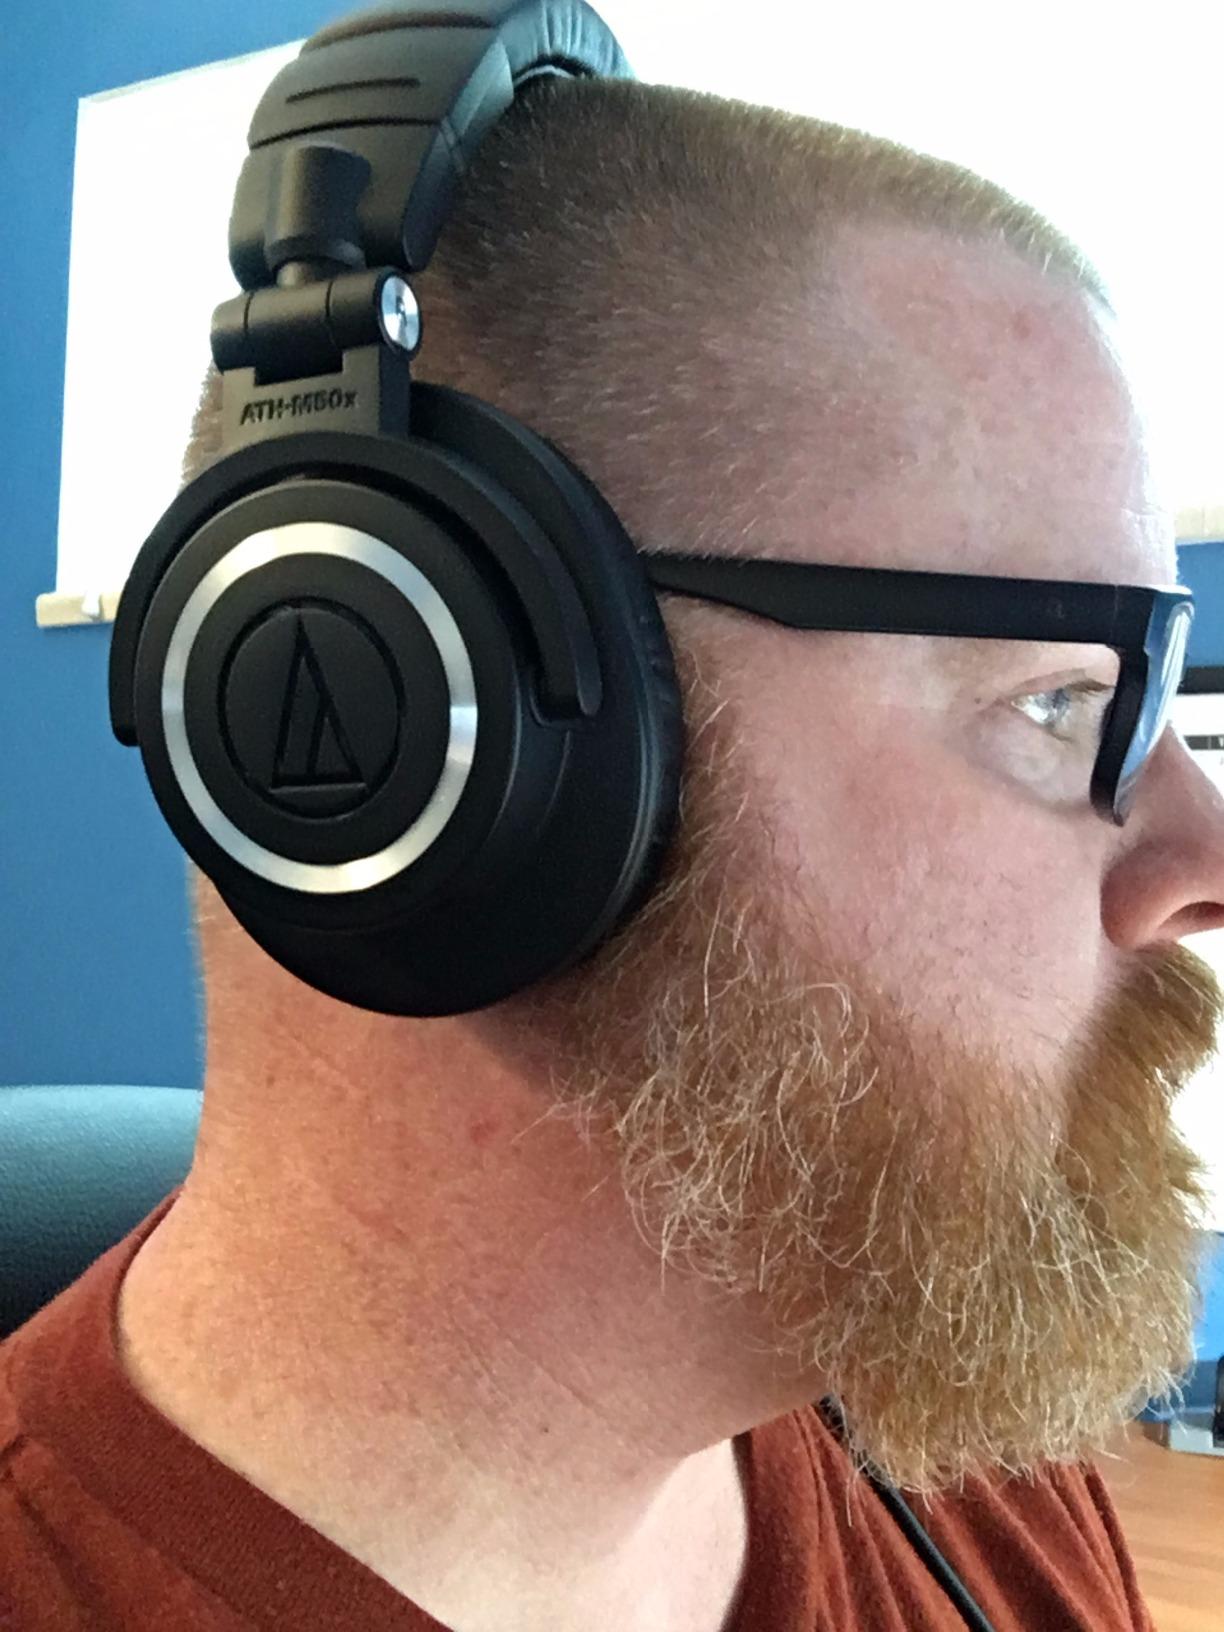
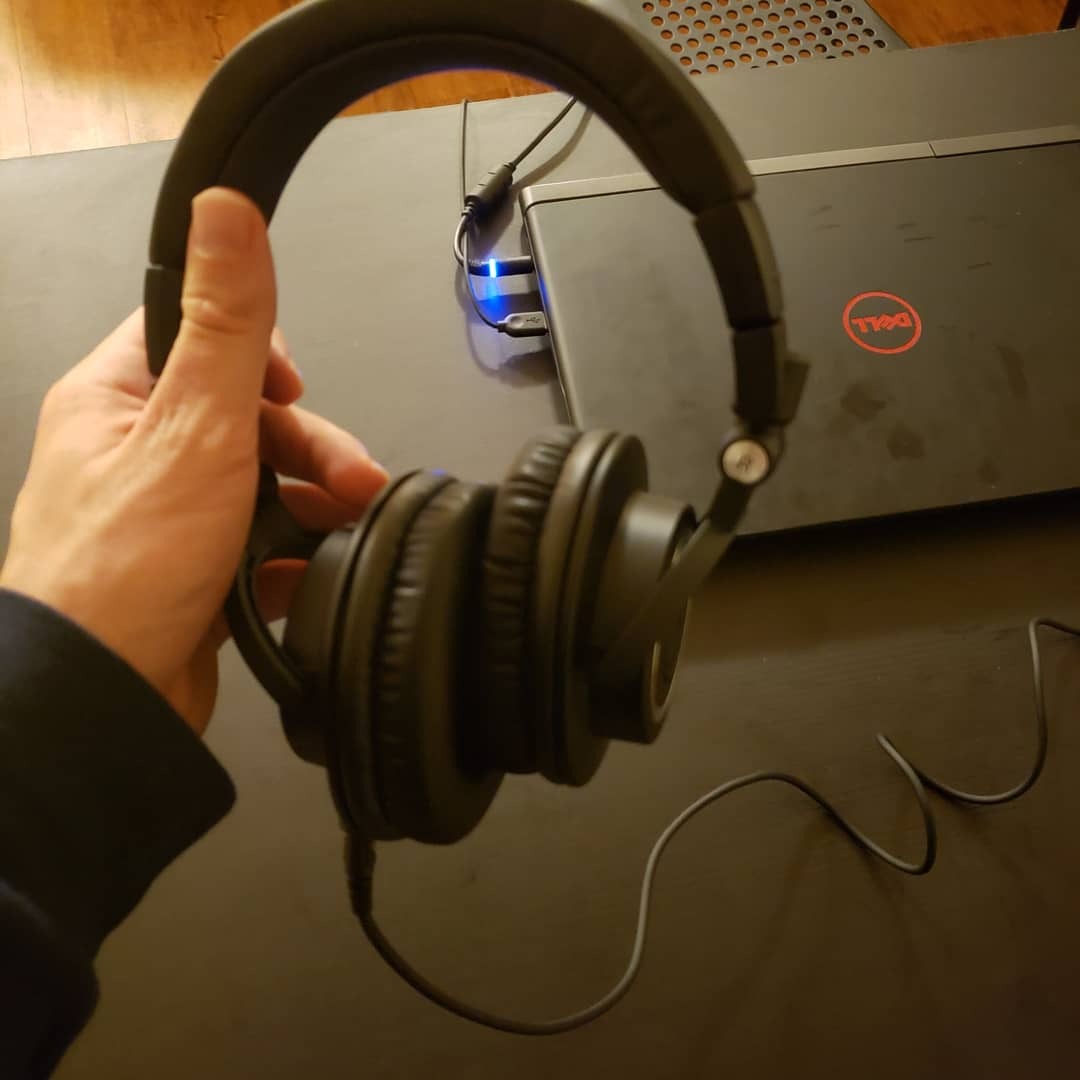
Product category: headphones
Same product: yes